Wyoming Cottage

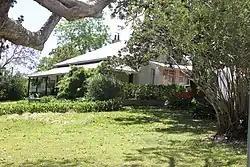

Wyoming Cottage is a heritage-listed residence at 1 Wyoming Road, Cnr. Pacific Highway, Wyoming, Central Coast, New South Wales, Australia. It was designed by John Verge and built with convict labour. The suburb Wyoming is named for the Cottage and the original farm. It was added to the New South Wales State Heritage Register on 2 April 1999.